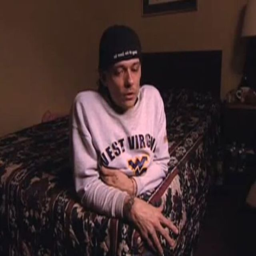
the man with half a body !